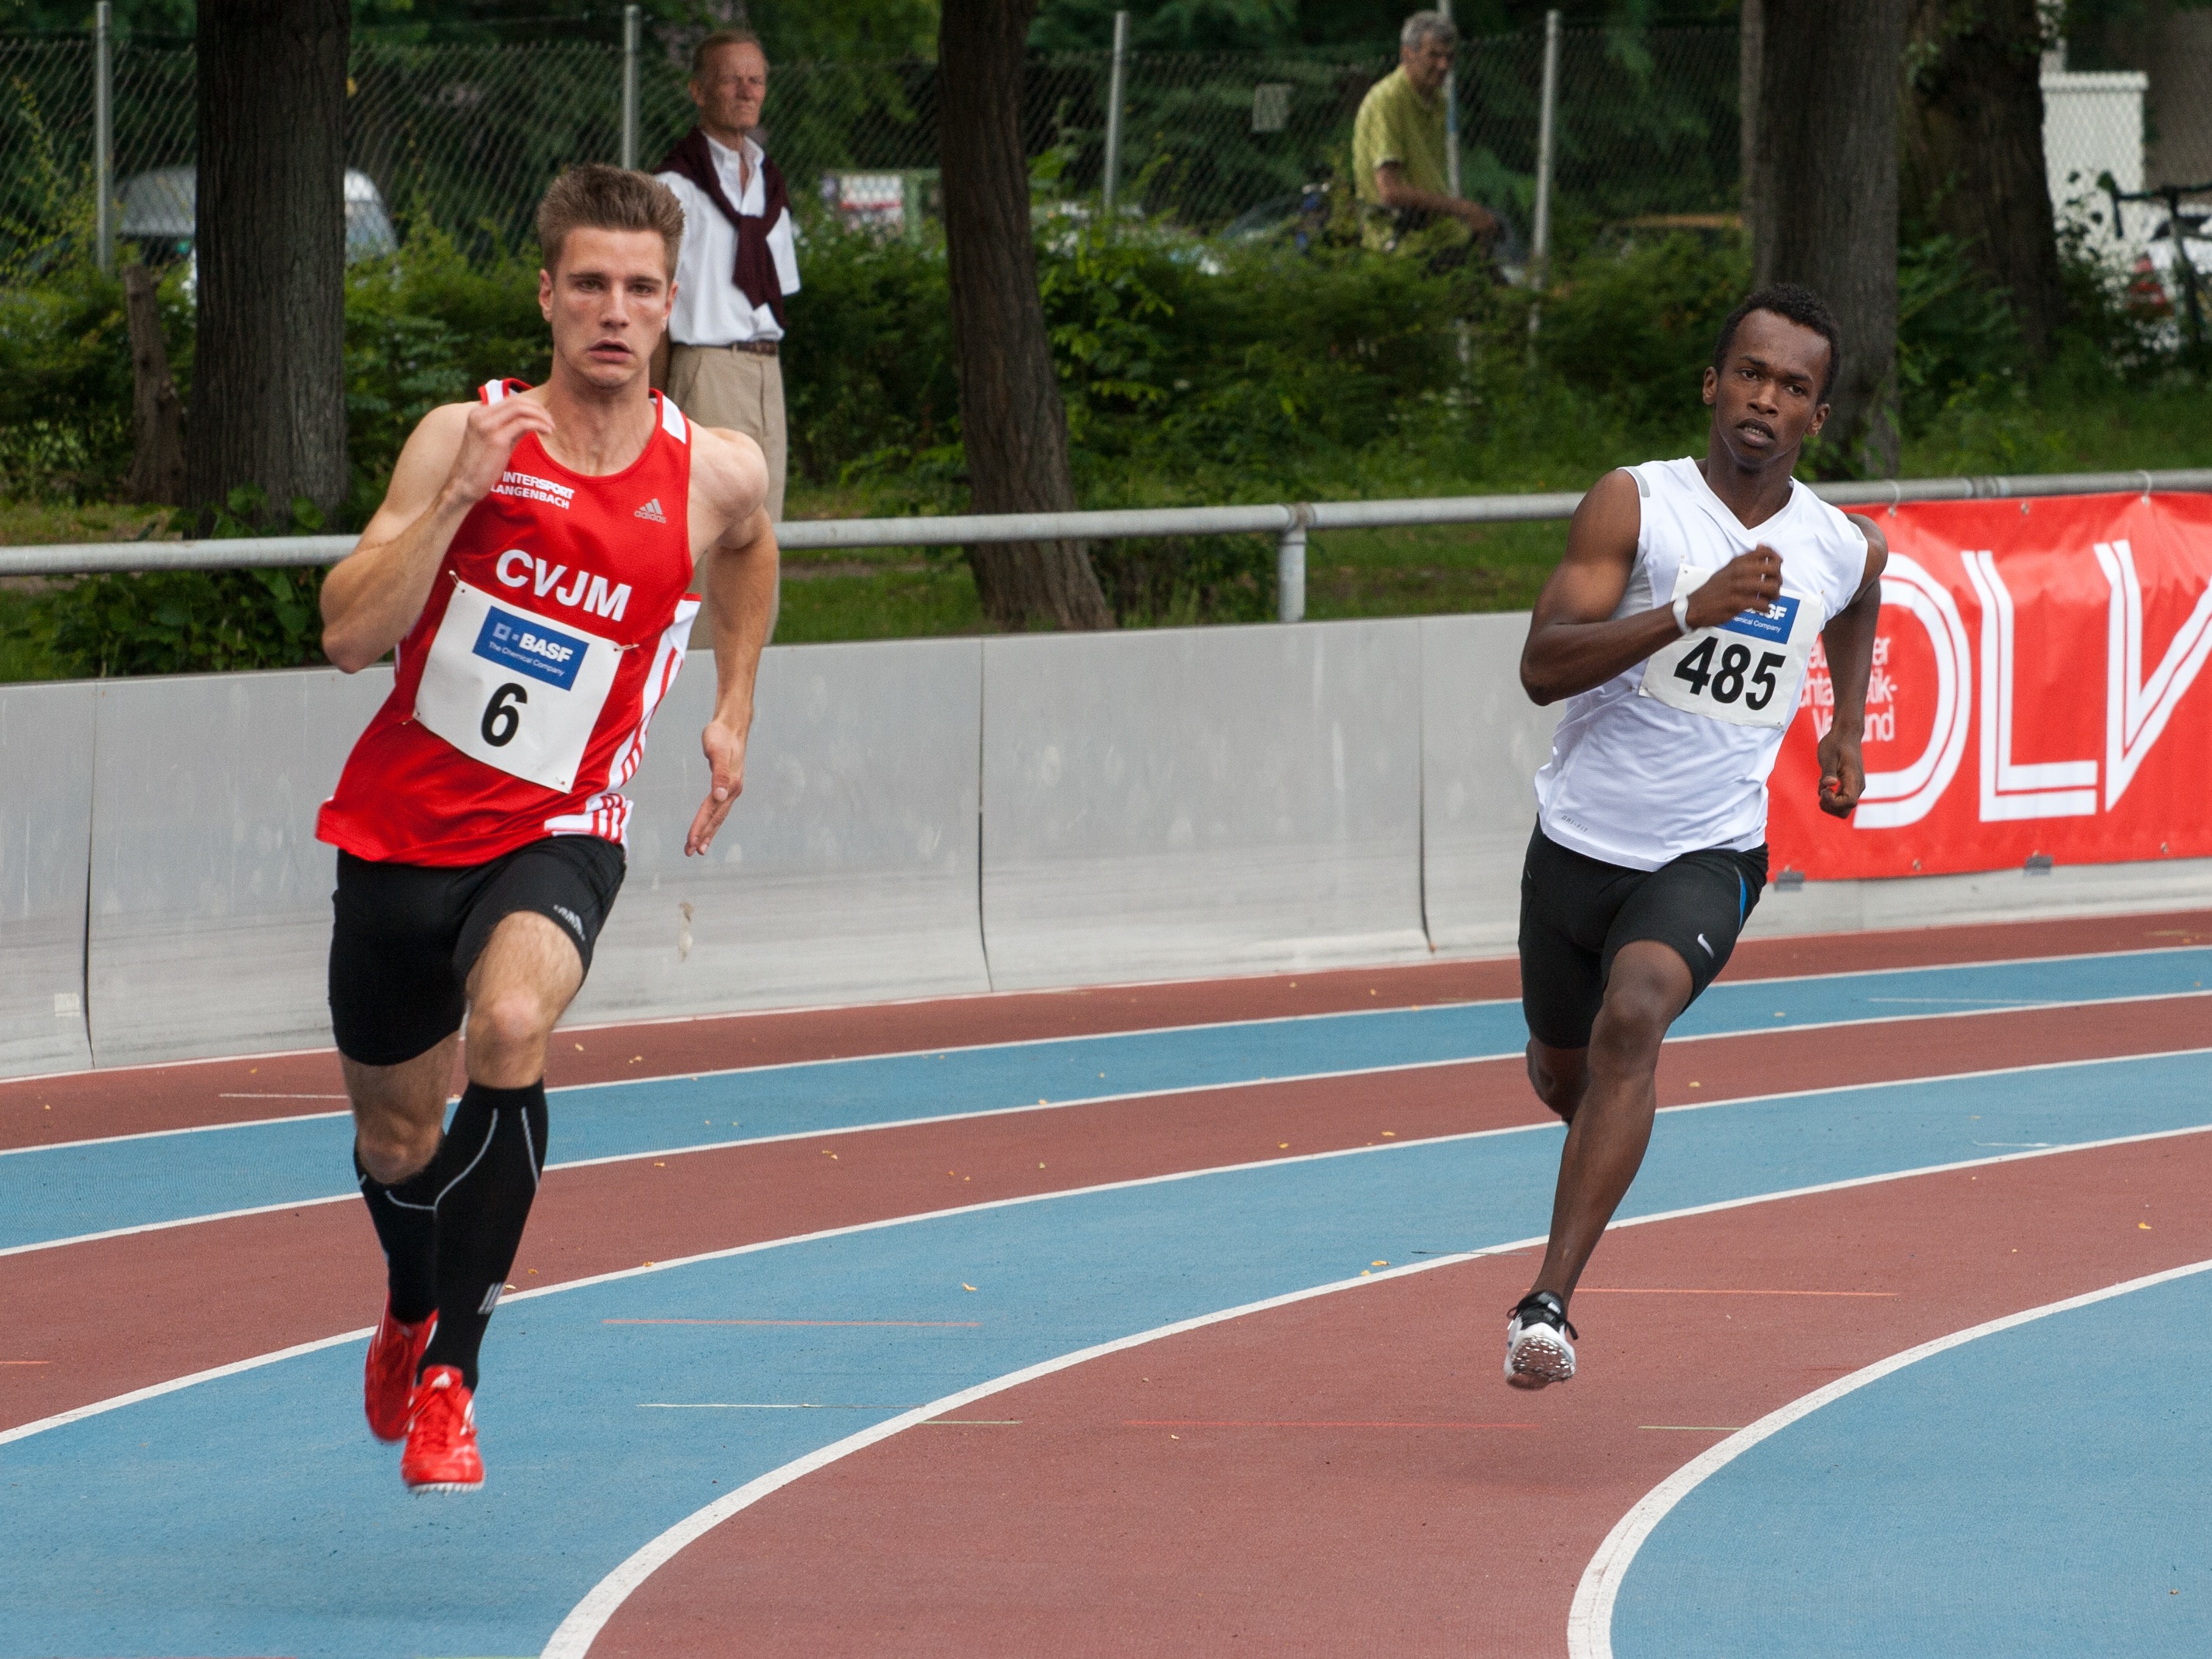
person, sport, running, run, sports, endurance, athletics, sprint, physical exercise, junior gala mannheim, outdoor recreation, human action, duathlon, track and field athletics, long distance running, heptathlon, middle distance running, 800 metres, 4 100 metres relay, racewalking